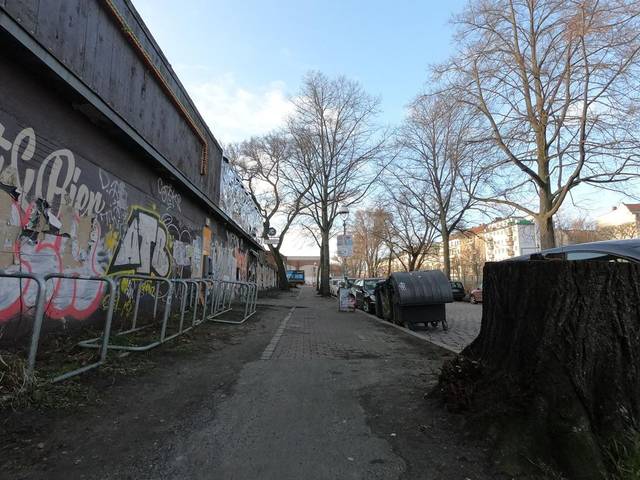
Region: Germany
Coordinates: 52.498, 13.45